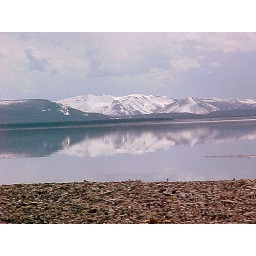
A mirror reflection on the lake in Yellowstone.